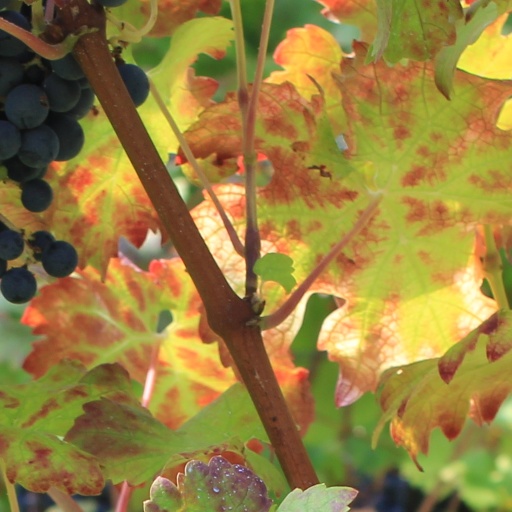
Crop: grape